Sam Cowan

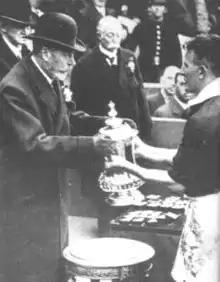
The King presents Sam Cowan with the FA Cup in 1934

Samuel Cowan (10 May 1901 – 4 October 1964) was an English football player and manager. A relative latecomer to the sport, Cowan did not play football until he was 17 and was 22 by the time he turned professional. He made his league debut for Doncaster Rovers in 1923, and signed for First Division Manchester City the following season.